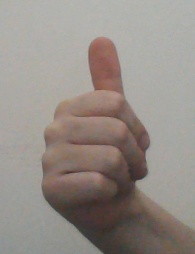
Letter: aleff